Praga BH-44

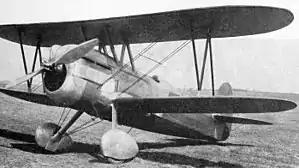

The Praga BH-44 (designated E-44 by the Czechoslovak Air Force) was a prototype Czechoslovak fighter biplane of the early 1930s. Only two were built, the rival Avia B-34 being ordered instead.